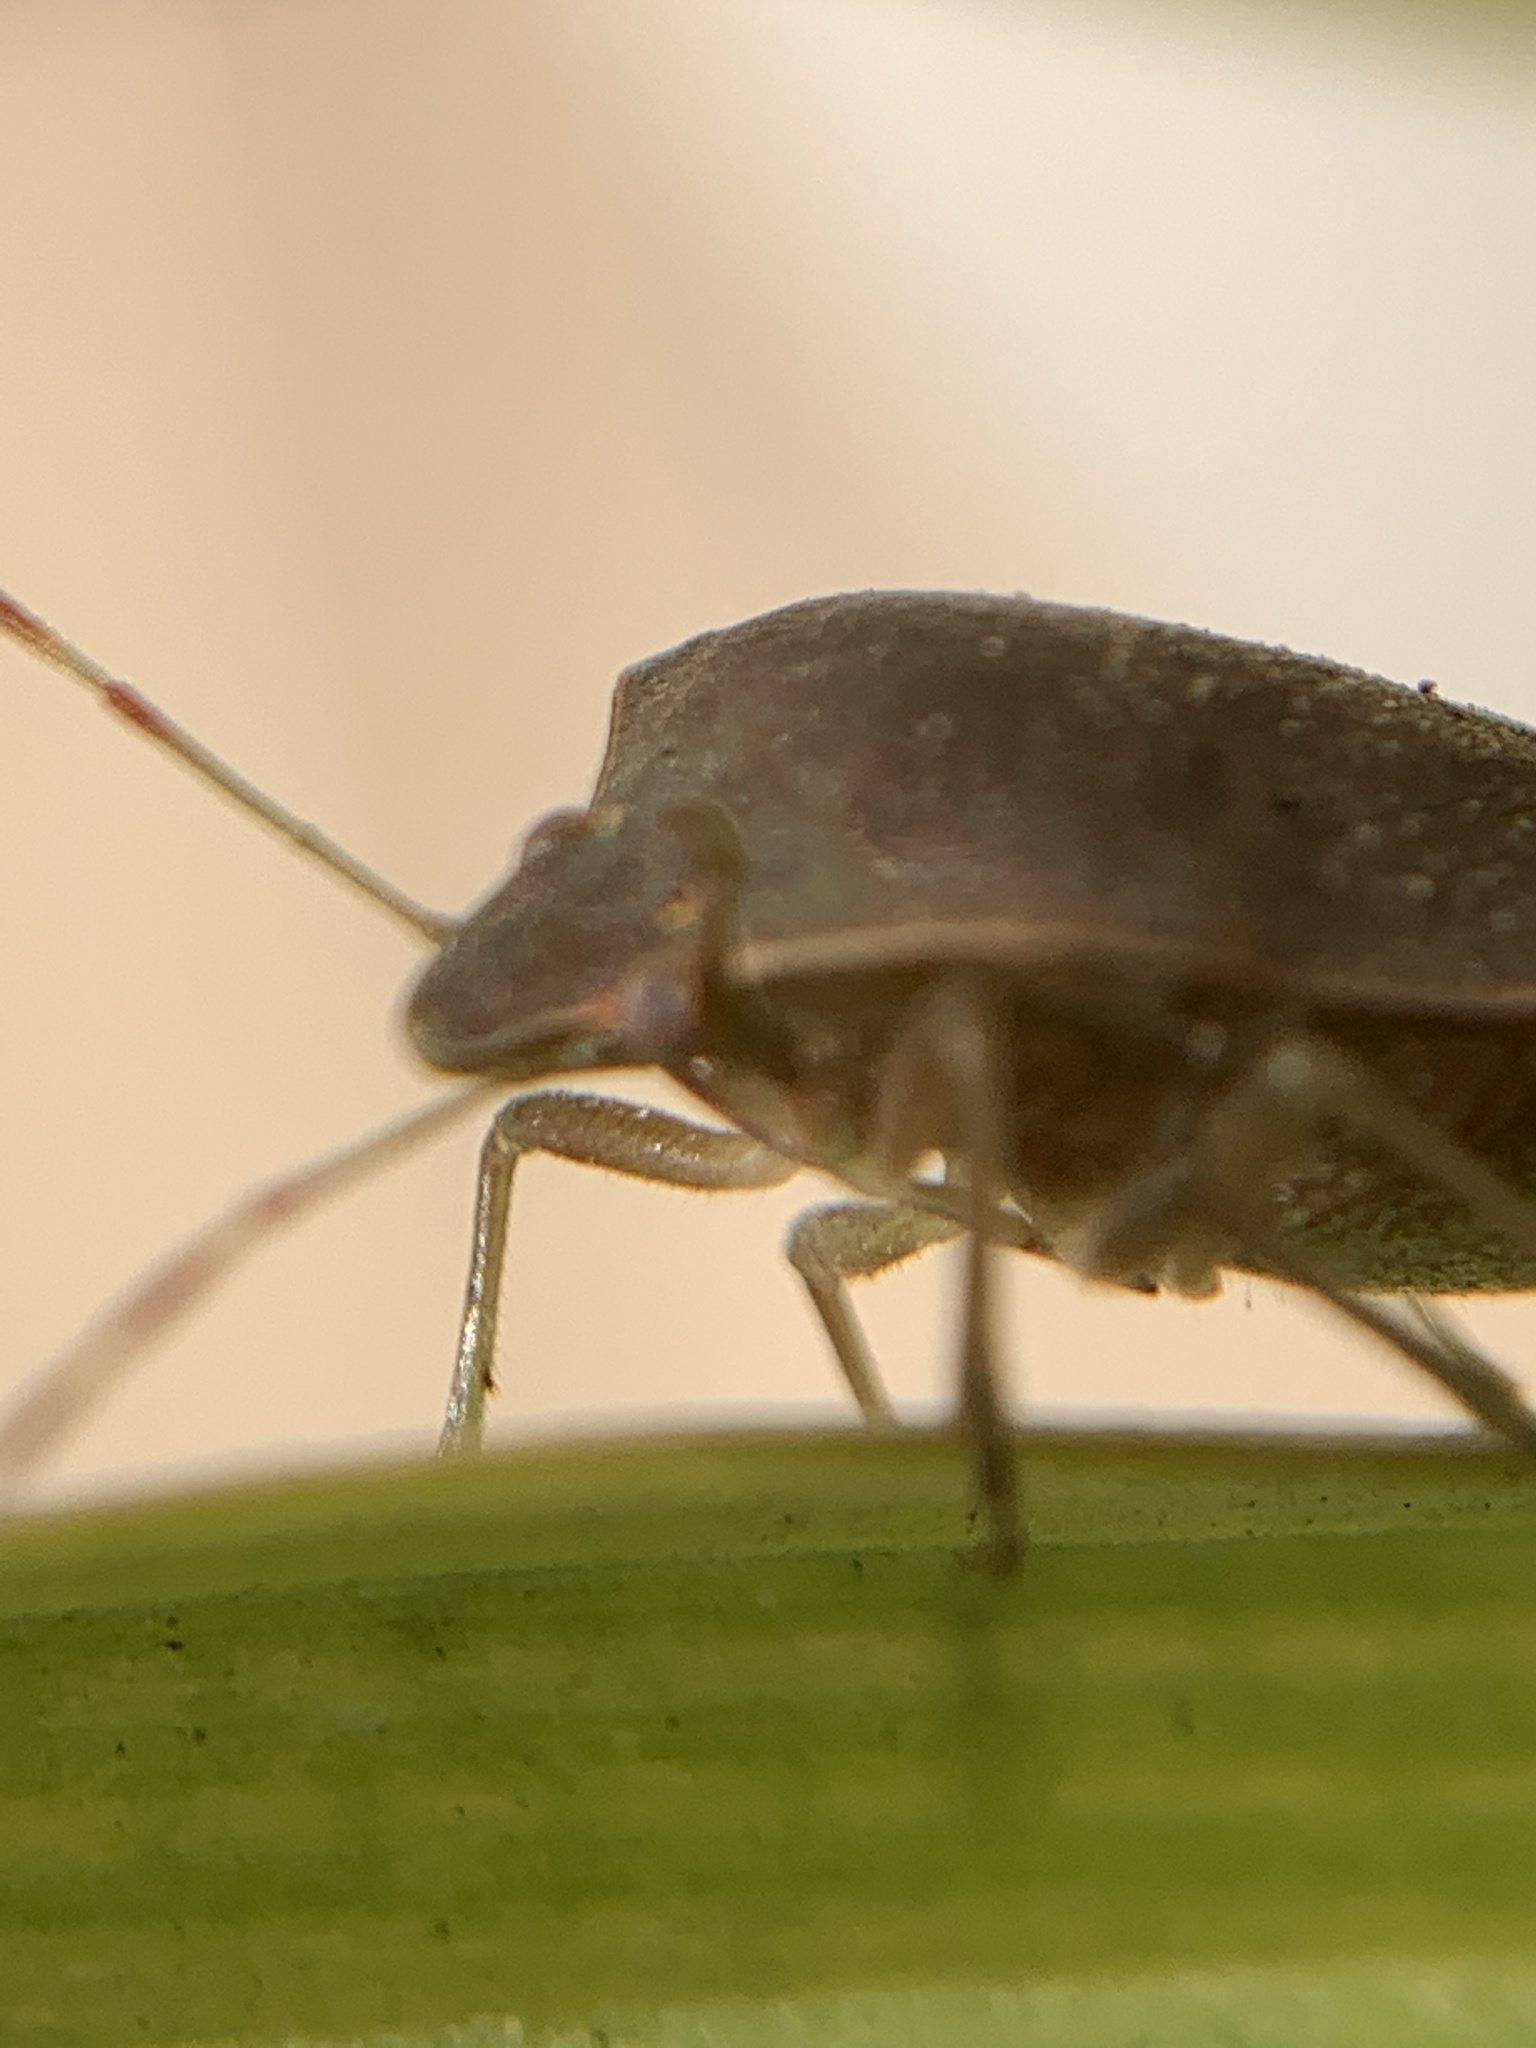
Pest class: stink_bug